Évreux-Fauville Air Base

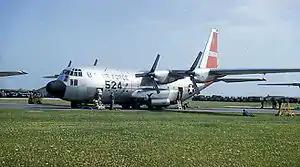
Lockheed C-130A-8-LM Hercules 56-0524 of the 40th Troop Carrier Squadron at Évreux, 1958

With the inactivation of the troop carrier wings at Évreux and Dreux, the 322nd became responsible for the operation and maintenance of the aircraft of the Troop Carrier Squadrons, with Air Base Groups being responsible for the command of the base support functions.